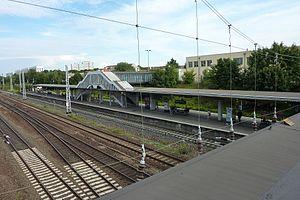
La gare de Berlin-Friedrichsfelde-Est est une gare ferroviaire sur le réseau de S-Bahn à l'Est de la capitale allemande. Elle est située dans le quartier de Marzahn, à la limite avec le quartier voisin de Friedrichsfelde, sur la ligne de Prusse-Orientale près de la bifurcation de la ligne de Berlin à Wriezen.